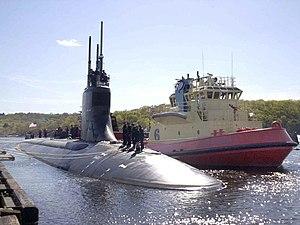
L’USS Connecticut (SSN-22), est un sous-marin nucléaire d'attaque américain de la classe Seawolf, cinquième bâtiment de l’US Navy à porter ce nom en l'honneur de l’État américain du Connecticut.